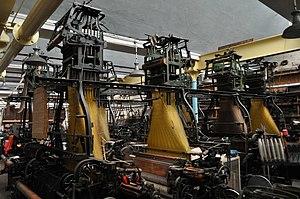
Le métier Jacquard est un métier à tisser mis au point par le Lyonnais Joseph Marie Jacquard en 1801, premier système mécanique programmable avec cartes perforées.